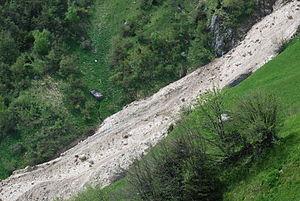
Les orages en montagne présentent des particularités telles qu'elles suscitent des risques importants de par leurs conséquences, notamment pour les alpinistes, les randonneurs et les parapentistes. Malgré la consultation des conditions météorologiques destinée à prévenir les accidents ainsi que les conseils dispensés à cet effet, il n'en reste pas moins que les catastrophes survenues à l'occasion de tels phénomènes demeurent souvent imprévisibles et font l'objet de romans ou récits autobiographiques en littérature.
Une lave torrentielle est un phénomène géophysique de montagne. Son déclenchement se produit dans une condition initiale, une précipitation météo violente, soudaine et concentrée accompagnée de grêle, de pluie ou d'orage. La déstabilisation à une altitude élevée d'éléments dans une pente déclenche par les dévalements une accumulation concentrée d'énergie cinétique monumentale qui initie des vagues destructives impossibles à arrêter, érodant berges et zones de passage très rapidement et brutalement. Ces mélanges d'eau, de sédiments fins, d'éléments rocheux, de blocs parfois énormes, d'arbres, de graviers se déplacent à très grande vitesse.